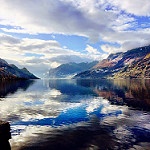
Label: mountain